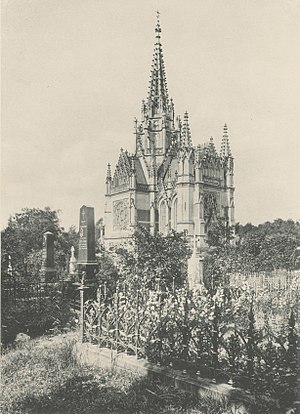
Scheiblers kapel
Scheiblers kapel på et gammelt billede
Scheiblers kapel er et mausoleum på Den gamle kirkegård i Łódź ved Ogrodowagaden, færdigbygget i 1888 efter tegninger af Edward Lilpop og Józef Dziekoński. Det er et af verdens fineste arkitektoniske sakralværker, og et eksempel på Łódź’ udvikling i det 19. århundrede – en udvikling uden sidestykke på verdensbasis.